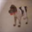
Label: dog